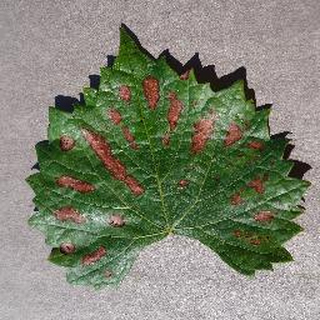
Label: grape_esca_black_measles